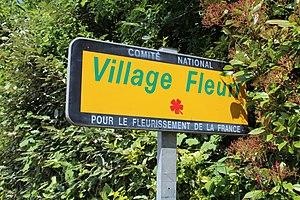
Panneau village fleuri 1 fleur à Saint-Genis-sur-Menthon.
Saint-Genis-sur-Menthon est une commune française située dans le département de l'Ain, en région Auvergne-Rhône-Alpes.